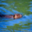
Label: beaver